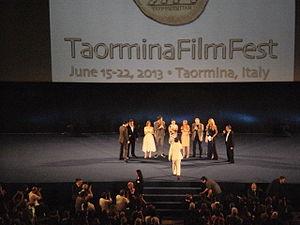
Le Festival du film de Taormine est un festival de cinéma italien qui a lieu chaque année en Sicile, à Taormine, en juin. Il est organisé dans le cadre de Taormina Arte.